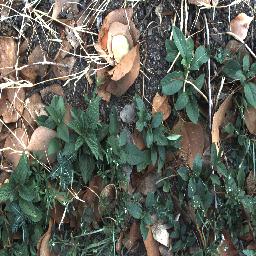
Label: negative